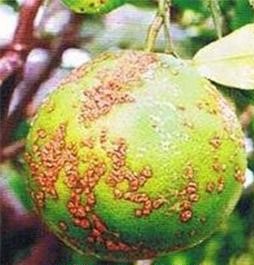
Plant: Citrus
Disease: citrus canker